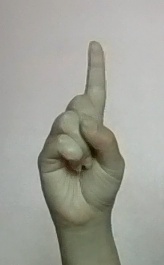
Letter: bb